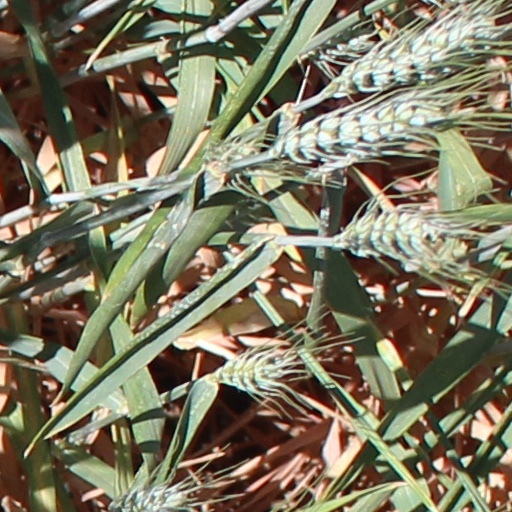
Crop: wheat